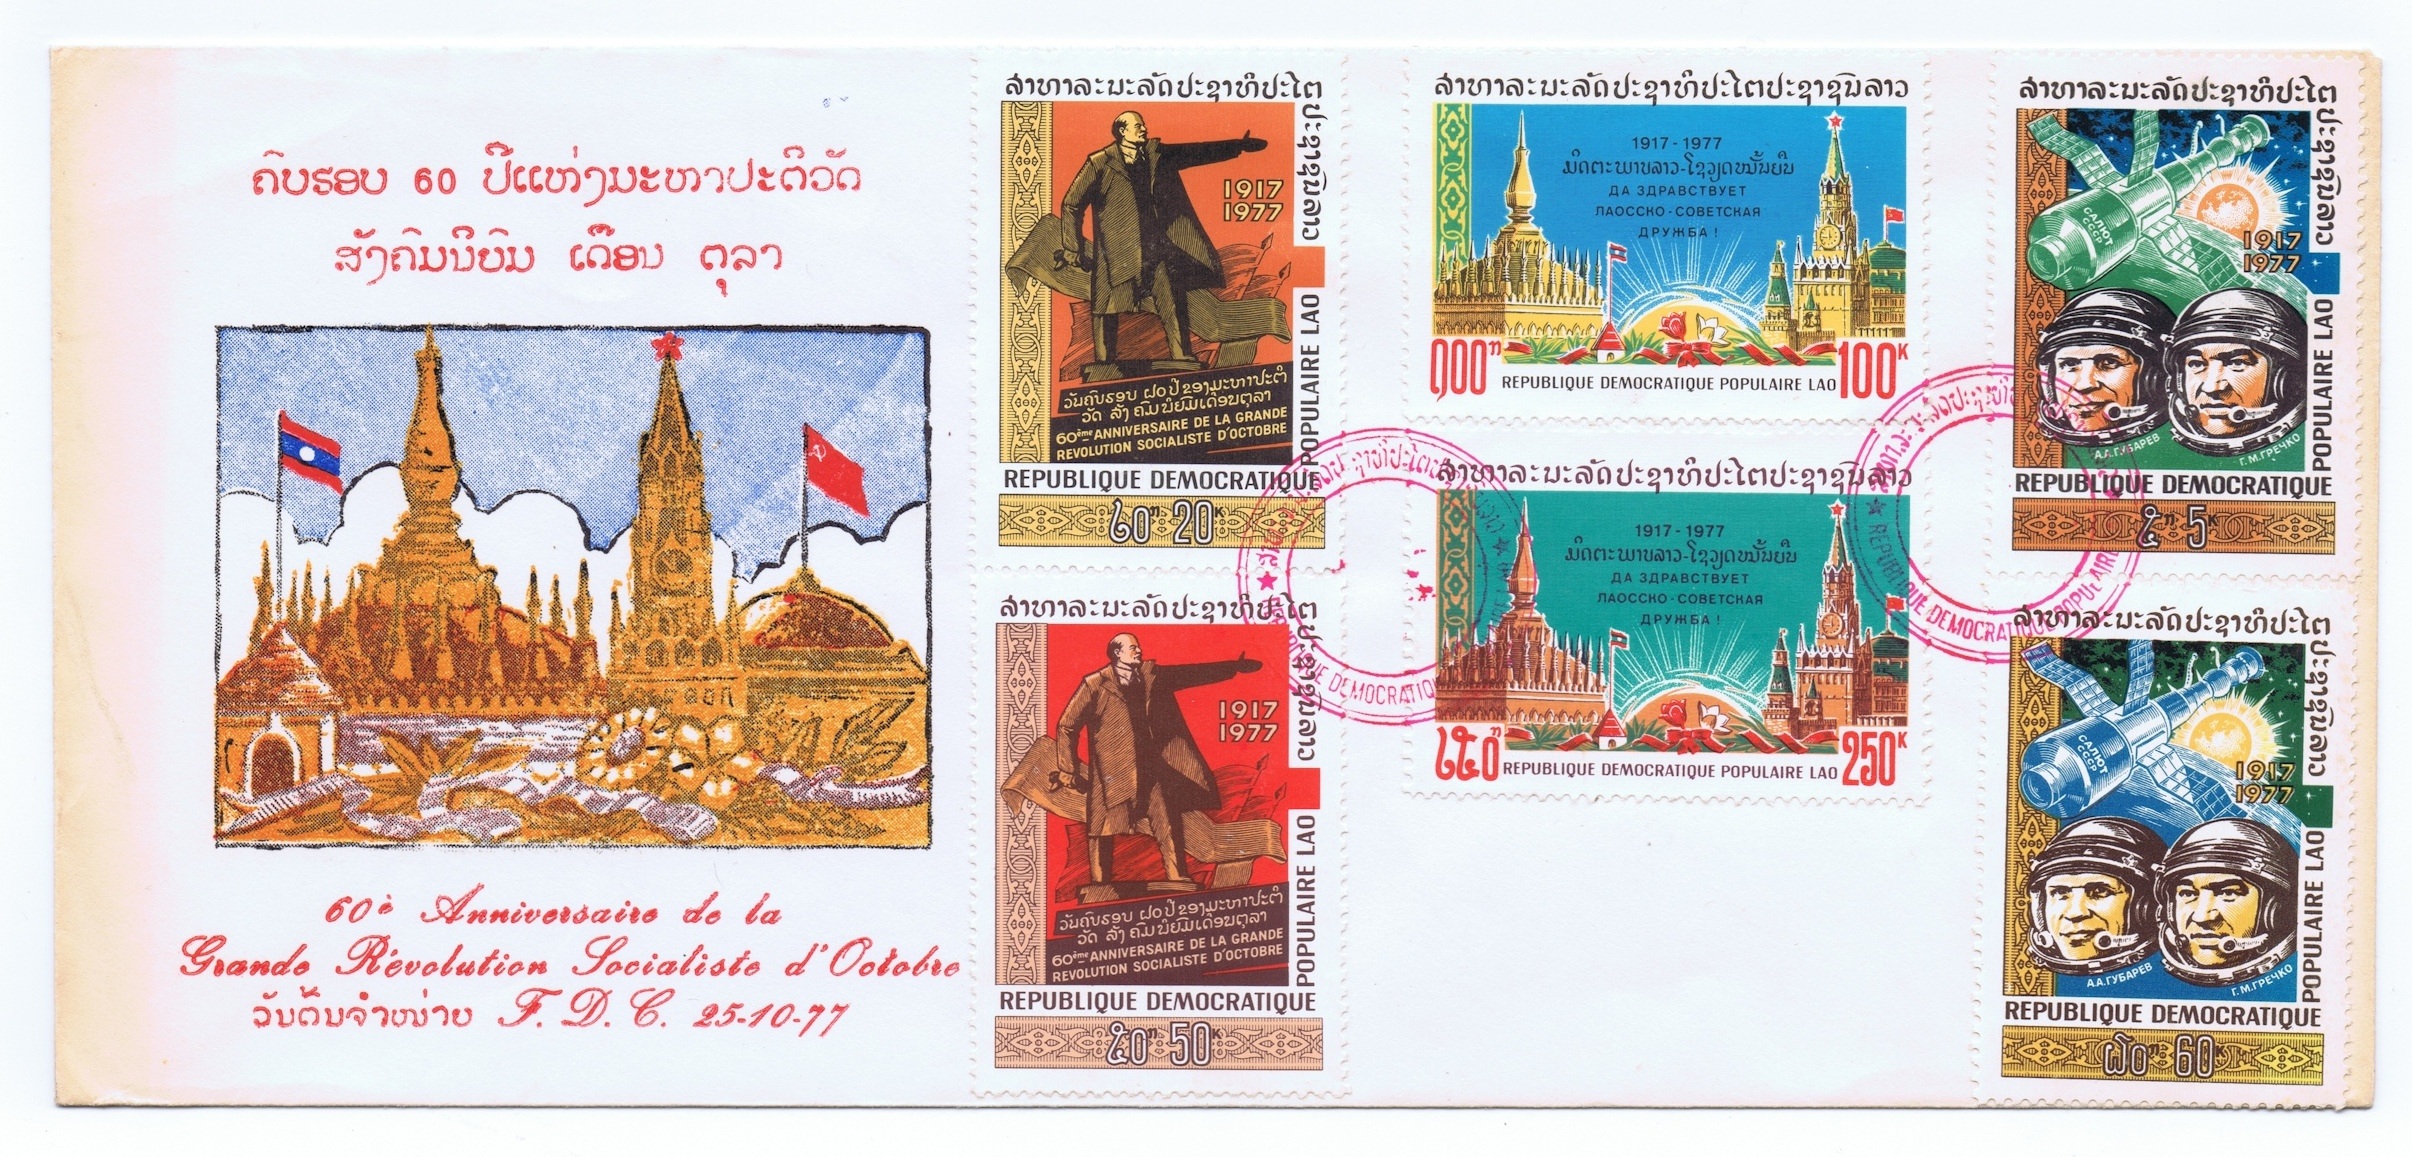
advertising, text, poster, laos, philately, postage stamps, fdc, first day cover